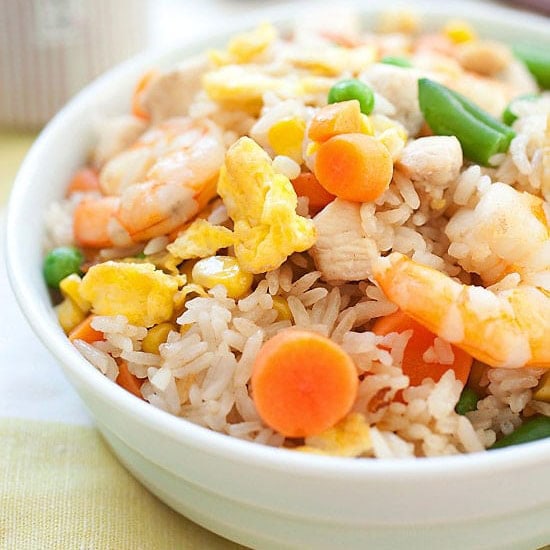
Dish: fried_rice